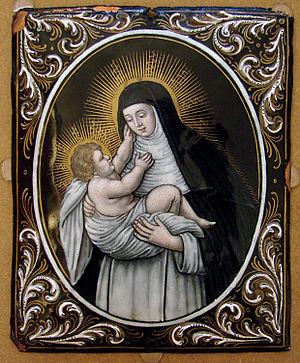
Ste Rose de Lima,émail sur cuivre par Noël II Laudin (1657-1727),Limoges.Collection du musée municipal de Châlons en Champagne.
L'émail de Limoges, ou Œuvre de Limoges, est une technique de travail de l'émail, dite émail champlevé qui apparaît au milieu du XIIᵉ siècle dans la ville française de Limoges. Après avoir connu un vif succès en Europe occidentale, elle disparaît au milieu du XIVᵉ siècle.
Isabel Flores de Oliva en religion Rose de Lima, canonisée en 1671, est la première sainte du Nouveau Monde. Elle est fêtée le 30 août jusqu'en 1970, puis fêtée le 23 août, sauf au Pérou où elle est encore fêtée le 30.